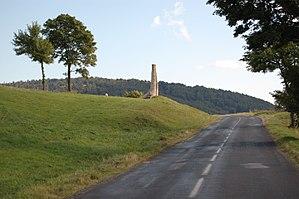
Monument du crash d'avion à Mézhilac
Mézilhac est une commune française, située dans le département de l'Ardèche en région Auvergne-Rhône-Alpes.